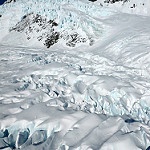
Label: glacier